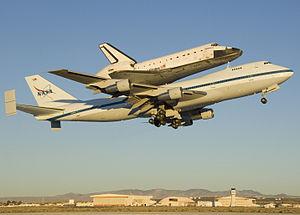
La navette spatiale américaine Endeavour sur un avion de transport Boeing 747 décolle de la base Edwards de l'US Air Force pour la première étape de son convoyage de retour pour le centre spacial Kennedy, juste après le lever du soleil le 10 décembre 2008.